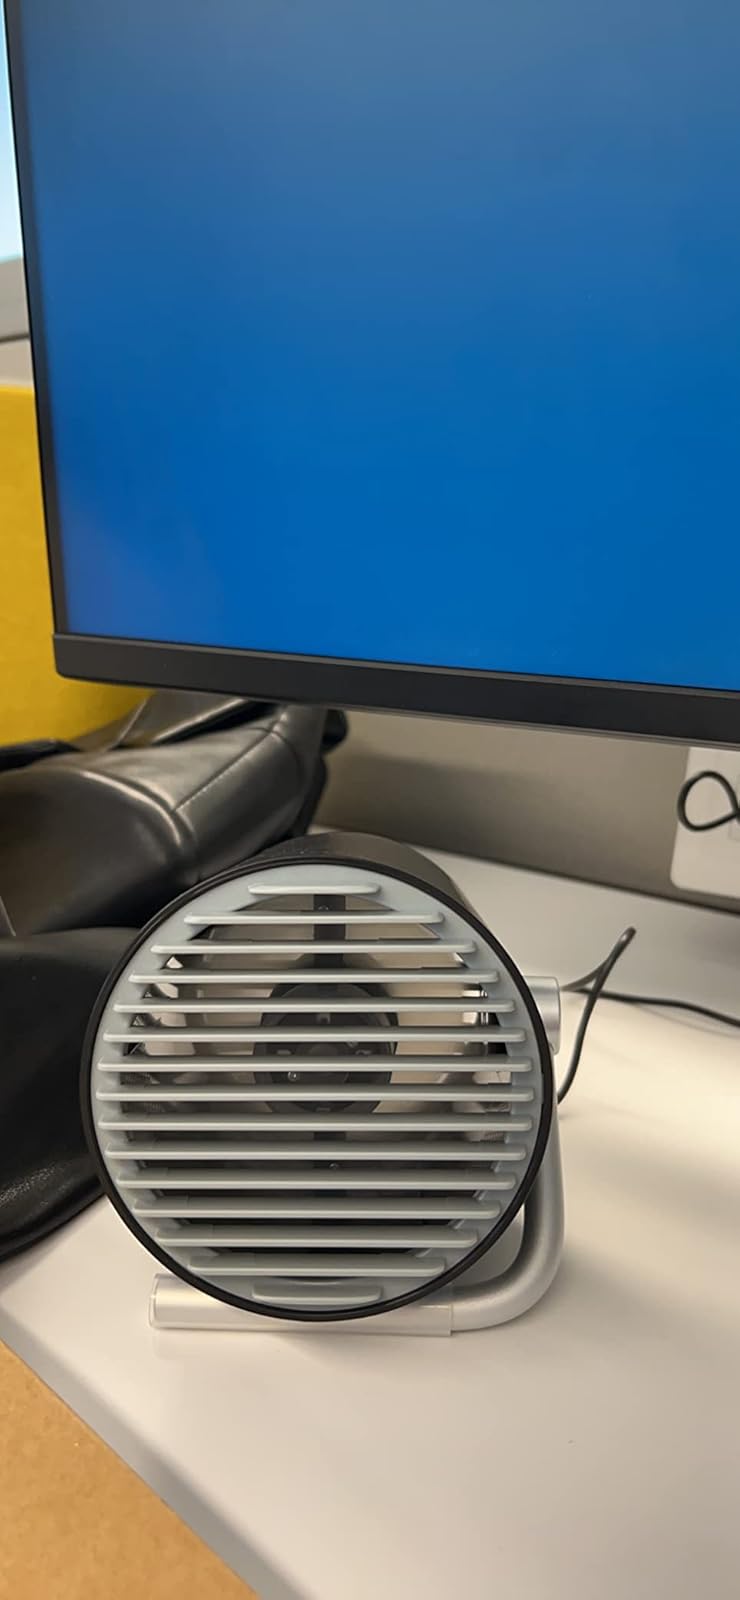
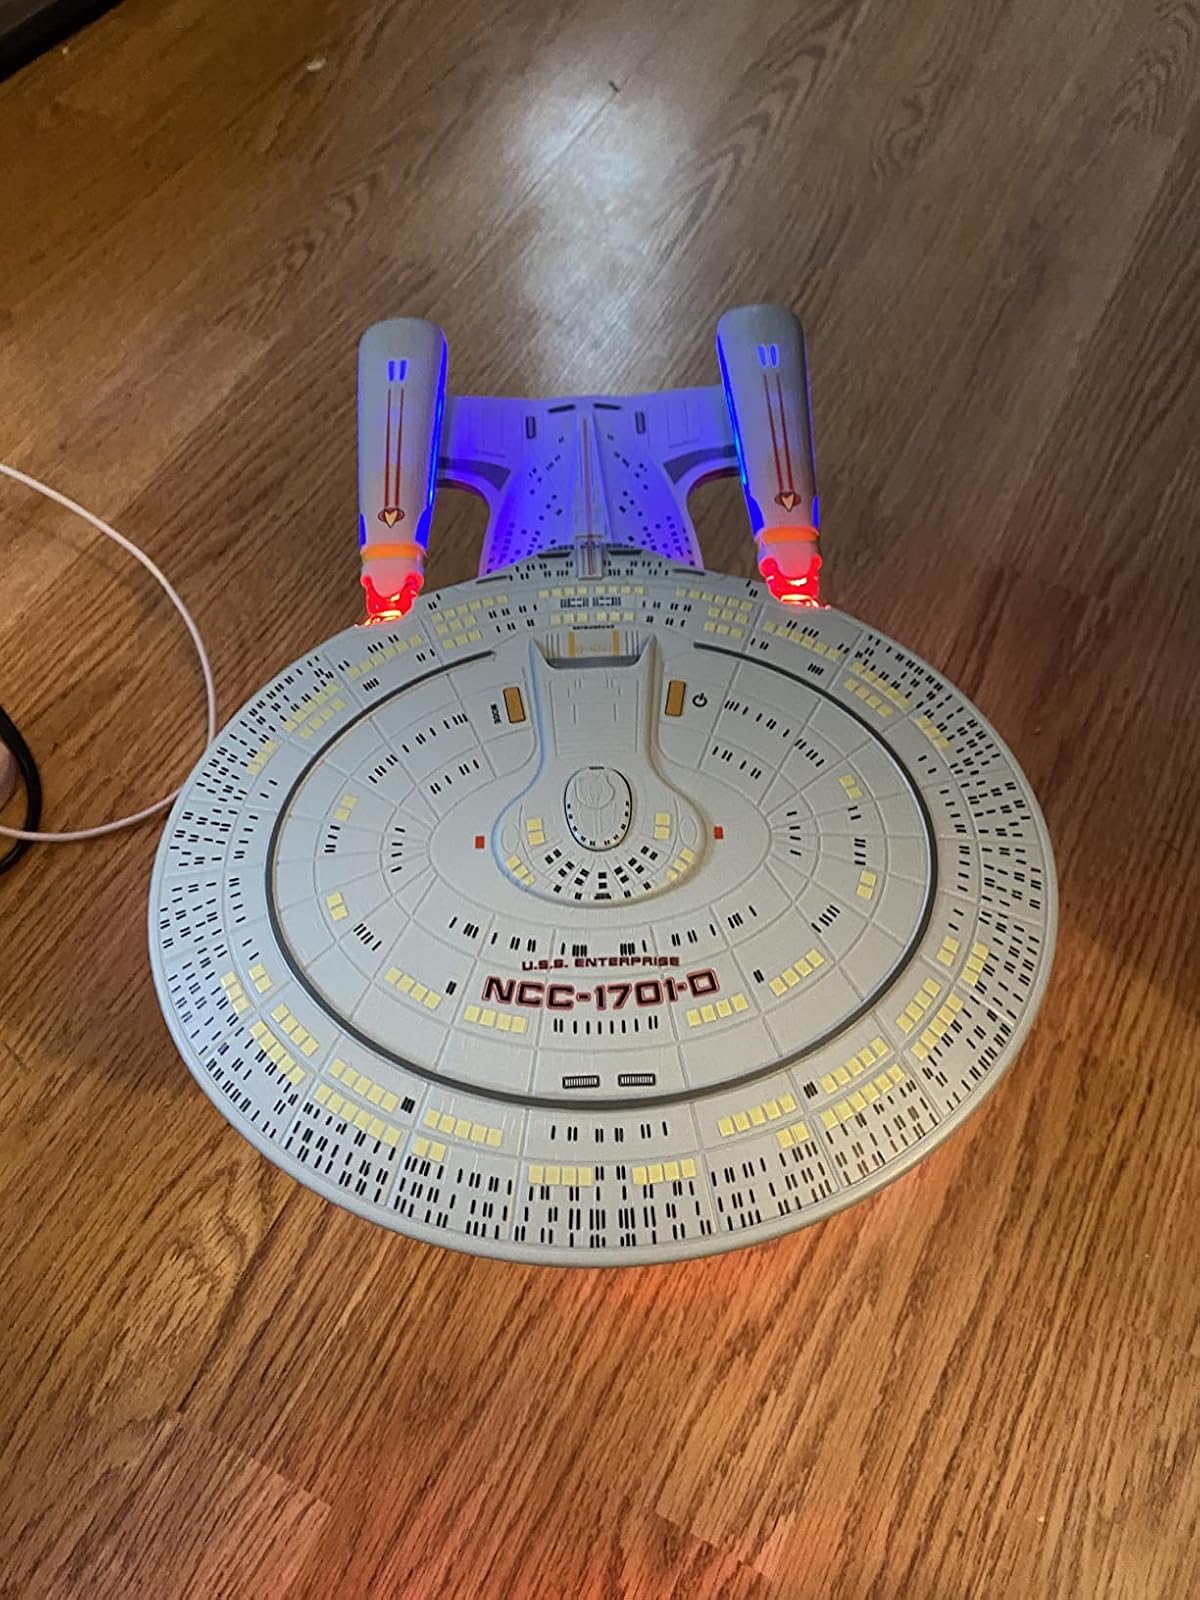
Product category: fan
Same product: no